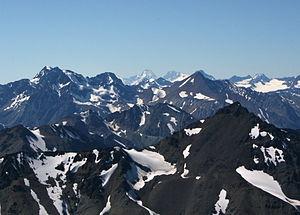
Les chaînes côtières du Pacifique, en anglais Pacific Coast Ranges, sont une série de montagnes qui s'étirent le long de la côte occidentale de l'Amérique du Nord, depuis l'Alaska jusqu'au Mexique. Elles offrent des paysages très différents car elles bordent plusieurs milliers de kilomètres de littoral. Elles culminent à 5 959 mètres au mont Logan dans le Yukon au Canada. Partout, elles plongent de manière abrupte dans l'océan Pacifique, sauf sur les sites d'estuaires et de baies.
D'une altitude de 4 016 m, le mont Waddington est le plus haut sommet de la chaîne Côtière de Colombie-Britannique. Il se dresse près de l'embouchure de la Knight, à 282 km au nord-ouest de Vancouver. S'élevant à seulement 39 km du littoral marin, il abrite au moins cinq glaciers de vallée de plus de 16 km de long. D'abord appelé mont Mystery, on lui donne le nom de l'industriel d'origine anglaise Alfred Waddington, dont le rêve de construire une route depuis l'extrémité de la baie Bute vers les champs aurifères de Cariboo ne s'est jamais réalisé. Fritz Weissner et William House atteignent le sommet principal du mont en 1936.
La cordillère américaine est un enchaînement montagneux quasi-ininterrompu qui constitue l'épine dorsale occidentale des Amériques jusqu'en Antarctique ainsi que de l'arc volcanique formant la moitié orientale de la ceinture de feu du Pacifique.
La chaîne Côtière est une vaste chaîne de montagnes qui s'étend à travers la Colombie-Britannique et le Yukon au Canada, et l'Alaska Panhandle aux États-Unis, dans la continuité des Coast Ranges aux États-Unis. Son plus haut sommet est le mont Waddington.
Cet article dresse la liste des 142 sommets ultra-proéminents du Canada, sommets dont la proéminence dépasse 1 500 m.